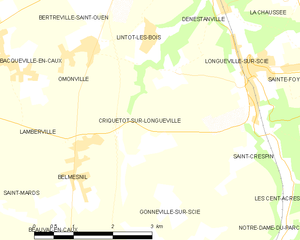
Carte des communes françaises Criquetot-sur-Longueville